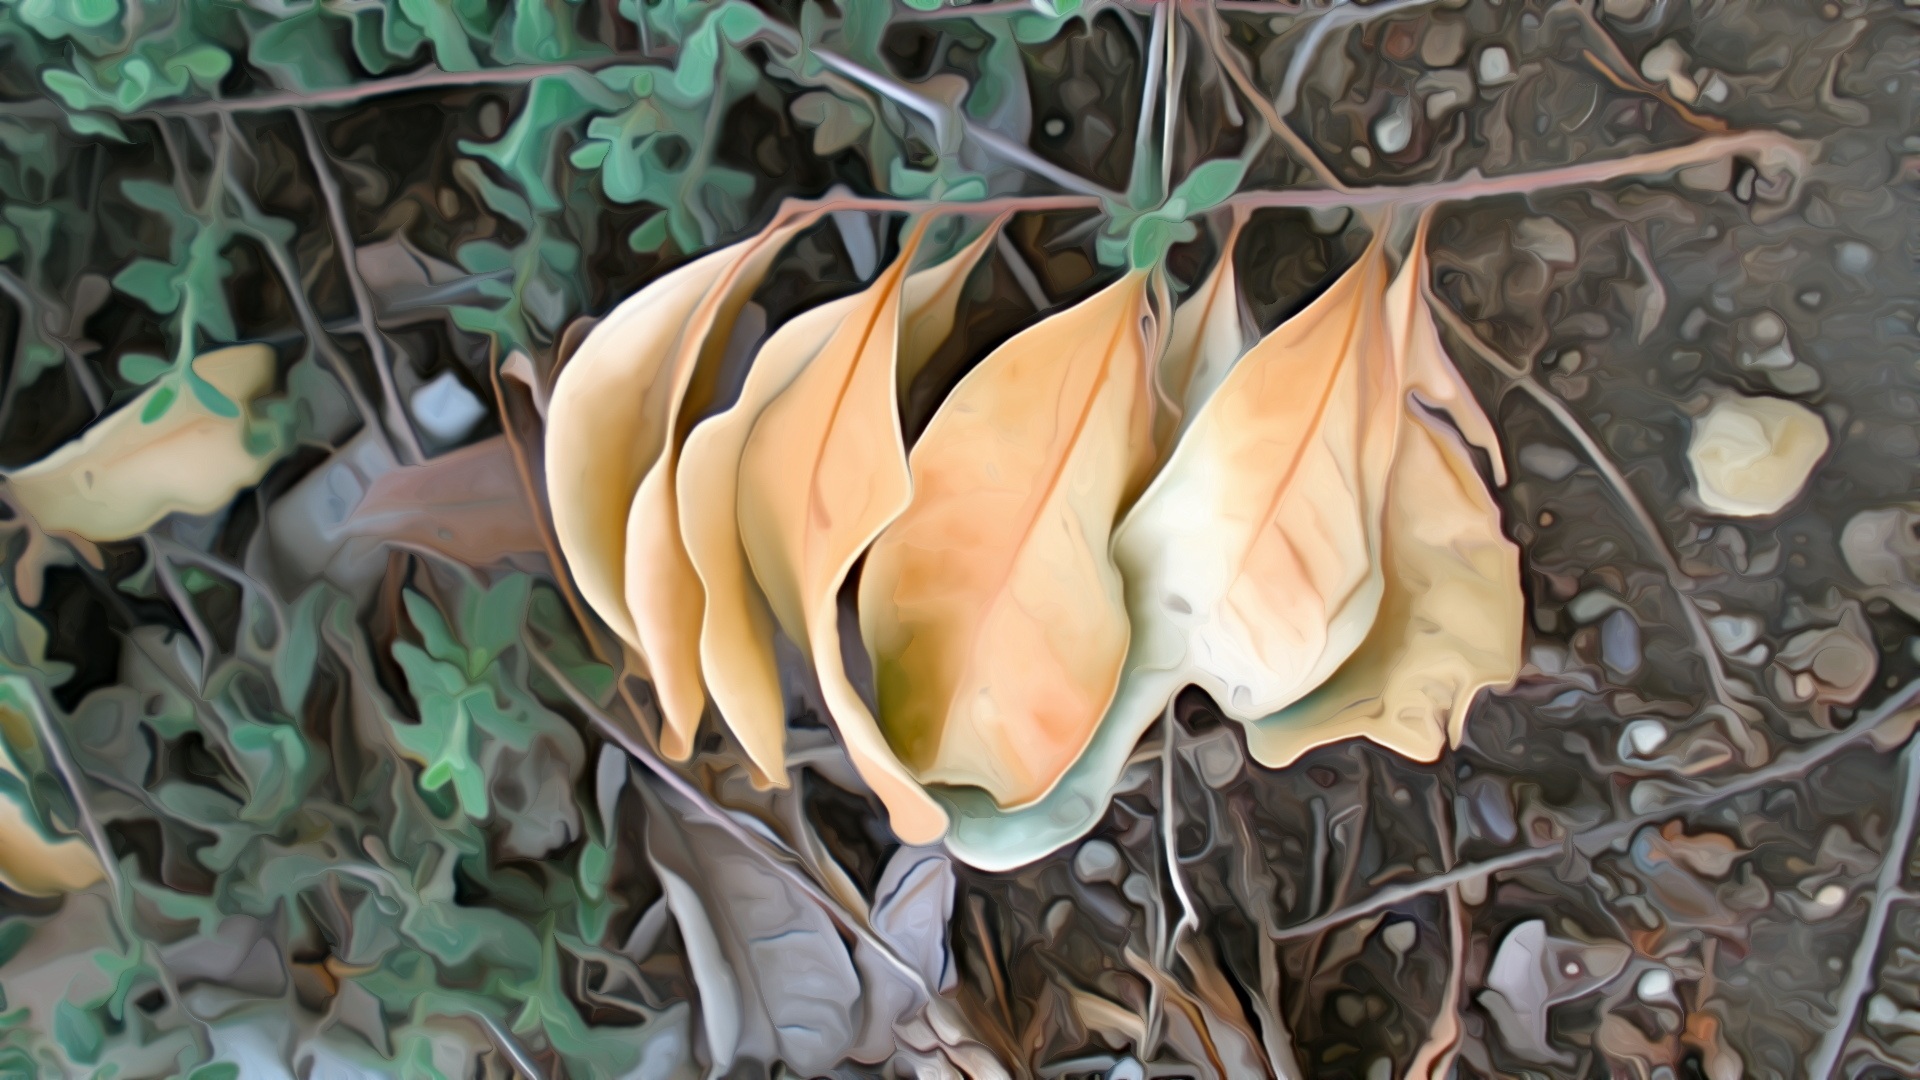
tree, nature, abstract, plant, leaf, fall, flower, spring, autumn, botany, mushroom, colorful, flora, season, fungus, art, beautiful, woodland, auriculariales, graphics, oyster mushroom